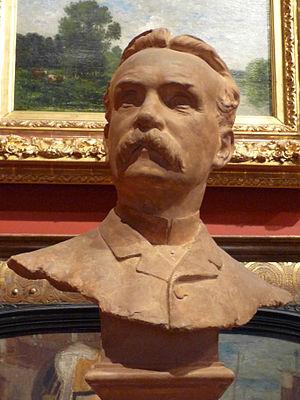
Buste d'Henry Vasnier par Léon Chavalliaud
Léon Joseph Chavalliaud, né le 29 janvier 1858 à Reims et mort à Boissy-sans-Avoir le 5 février 1919, est un sculpteur français.